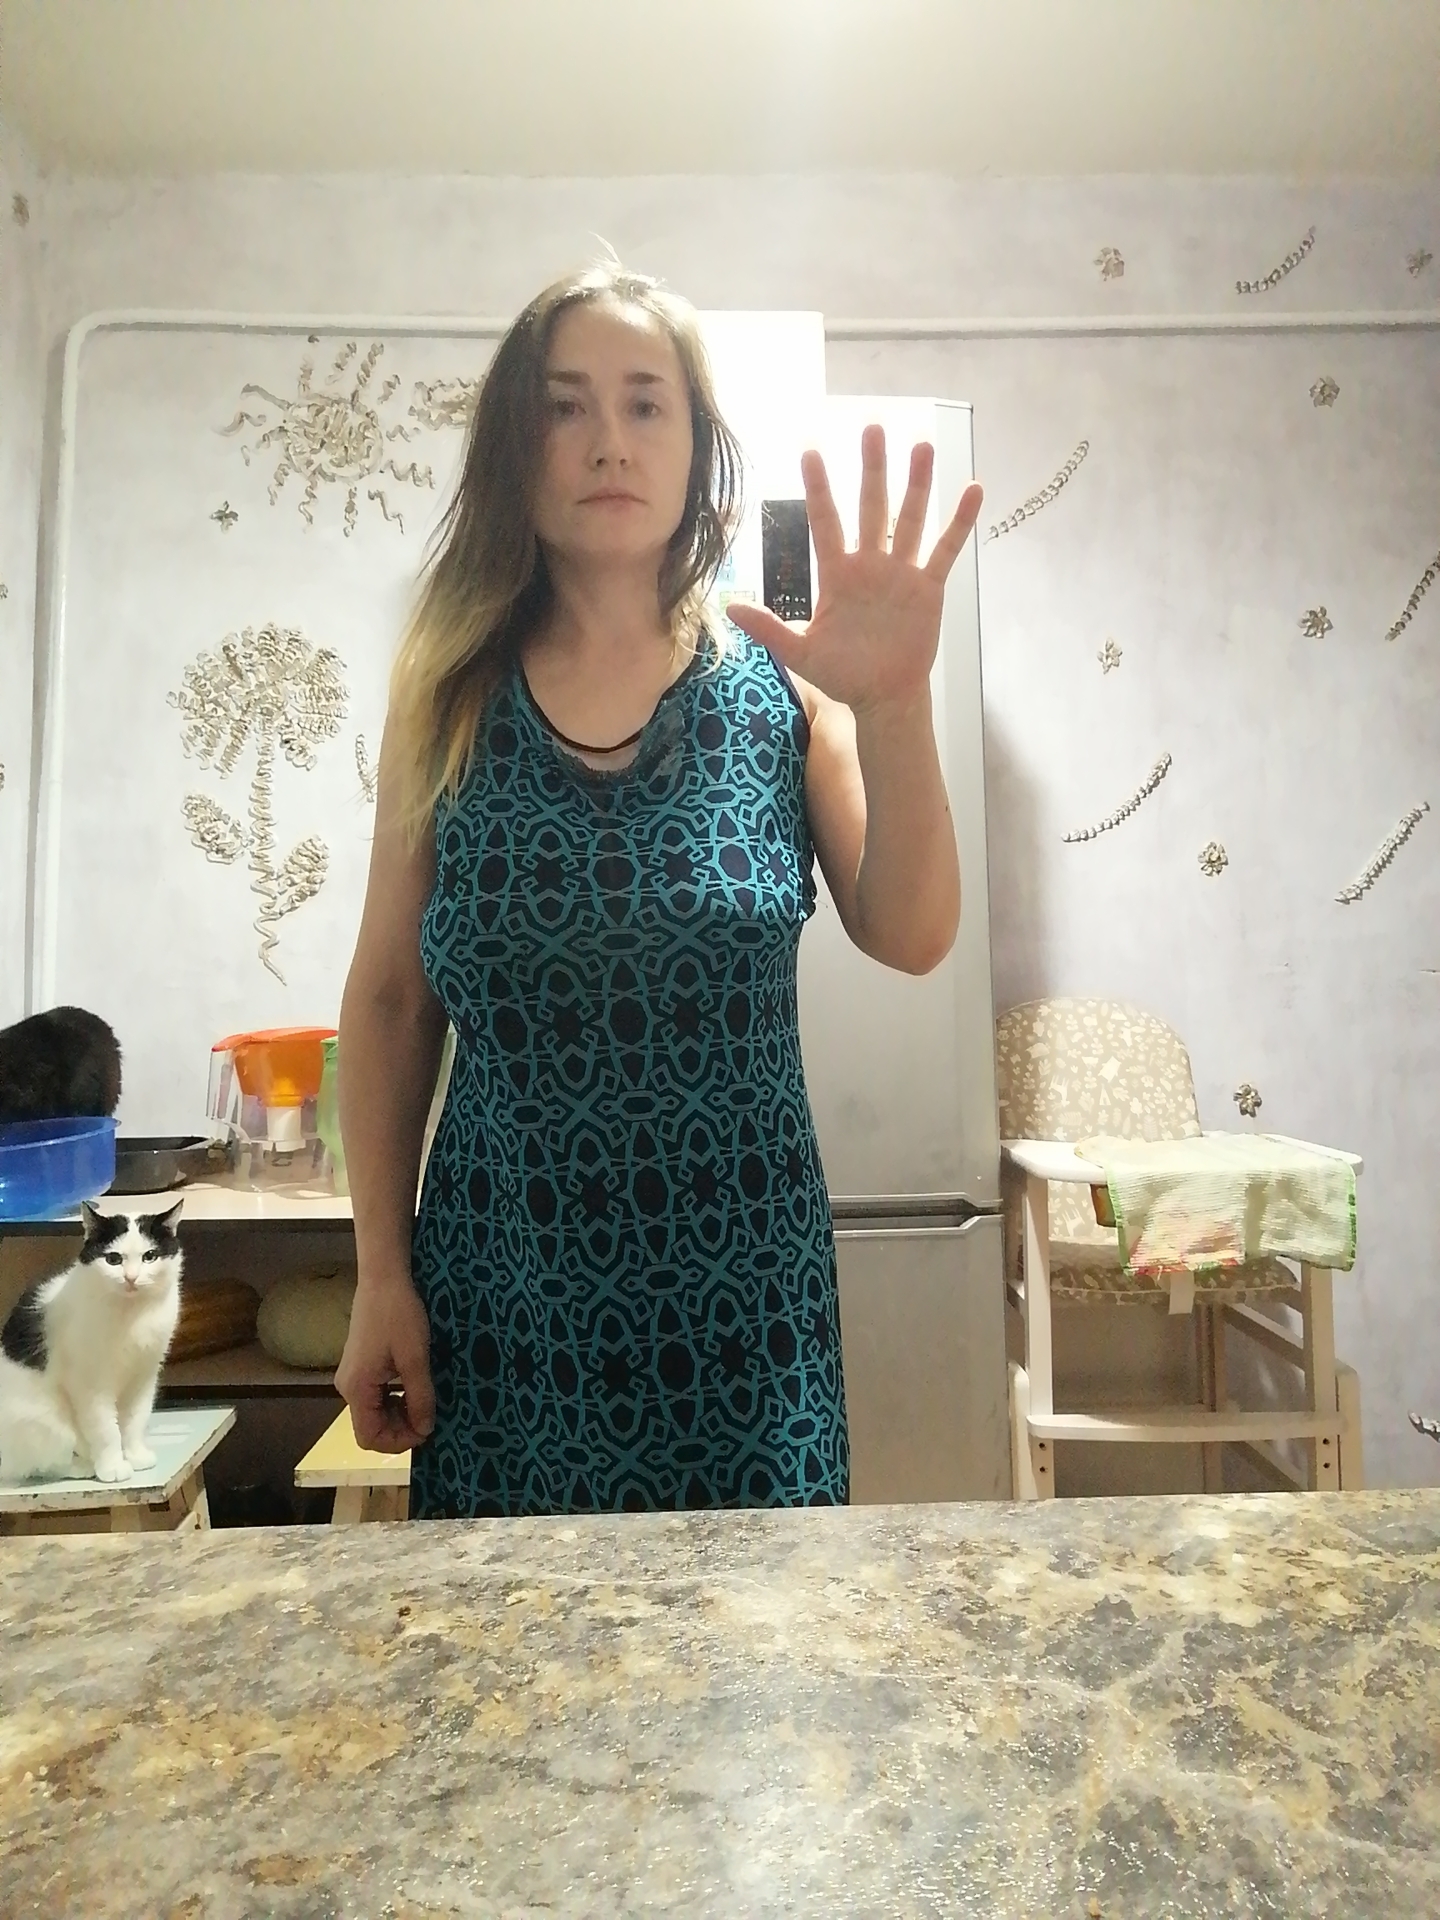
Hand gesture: palm